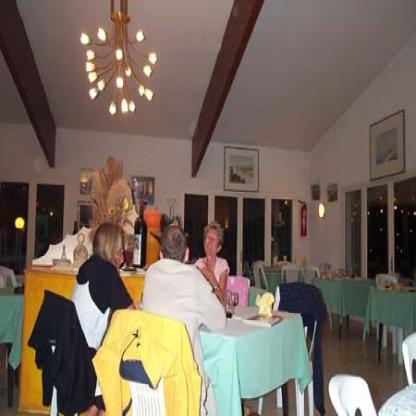
Scene: Indoor